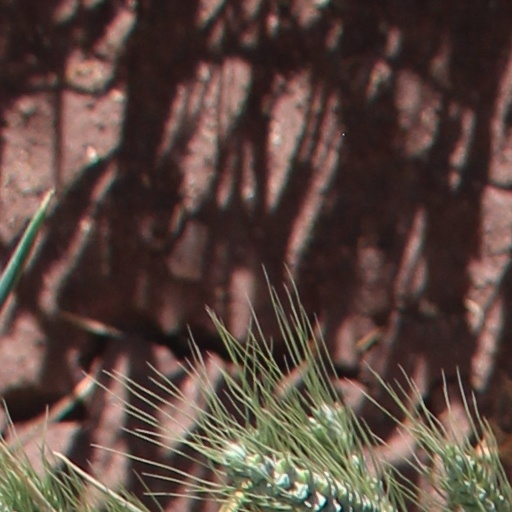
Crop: wheat